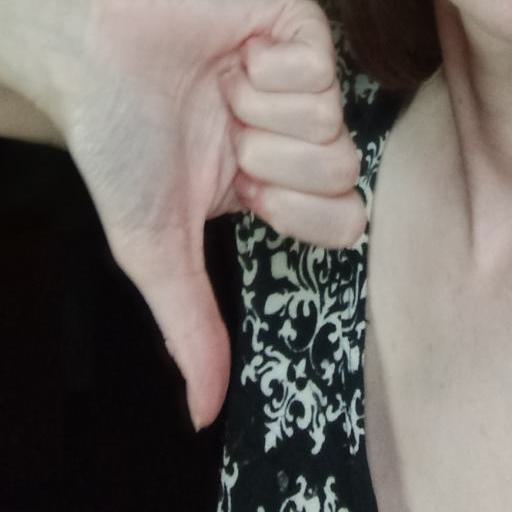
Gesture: dislike